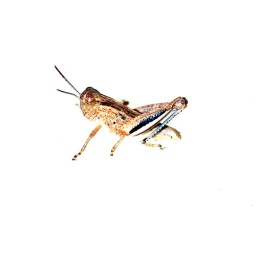
this little guy was sitting on a candle in my house yesterday...not sure how he got in :)